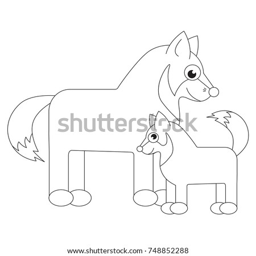
hard rock artist and her cartoon , the colorless outlined illustration with thin line black stroke